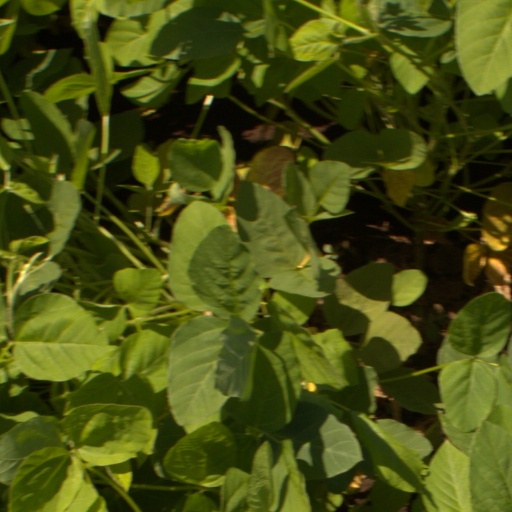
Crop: soybean